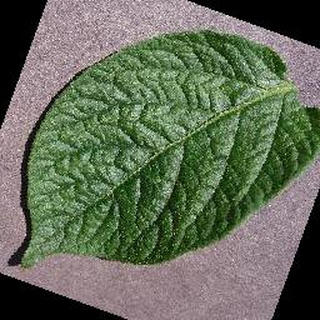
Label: healthy_potato